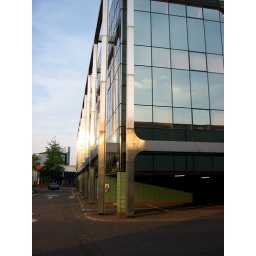
Sunlight bouncing off the shiny building in the evening time